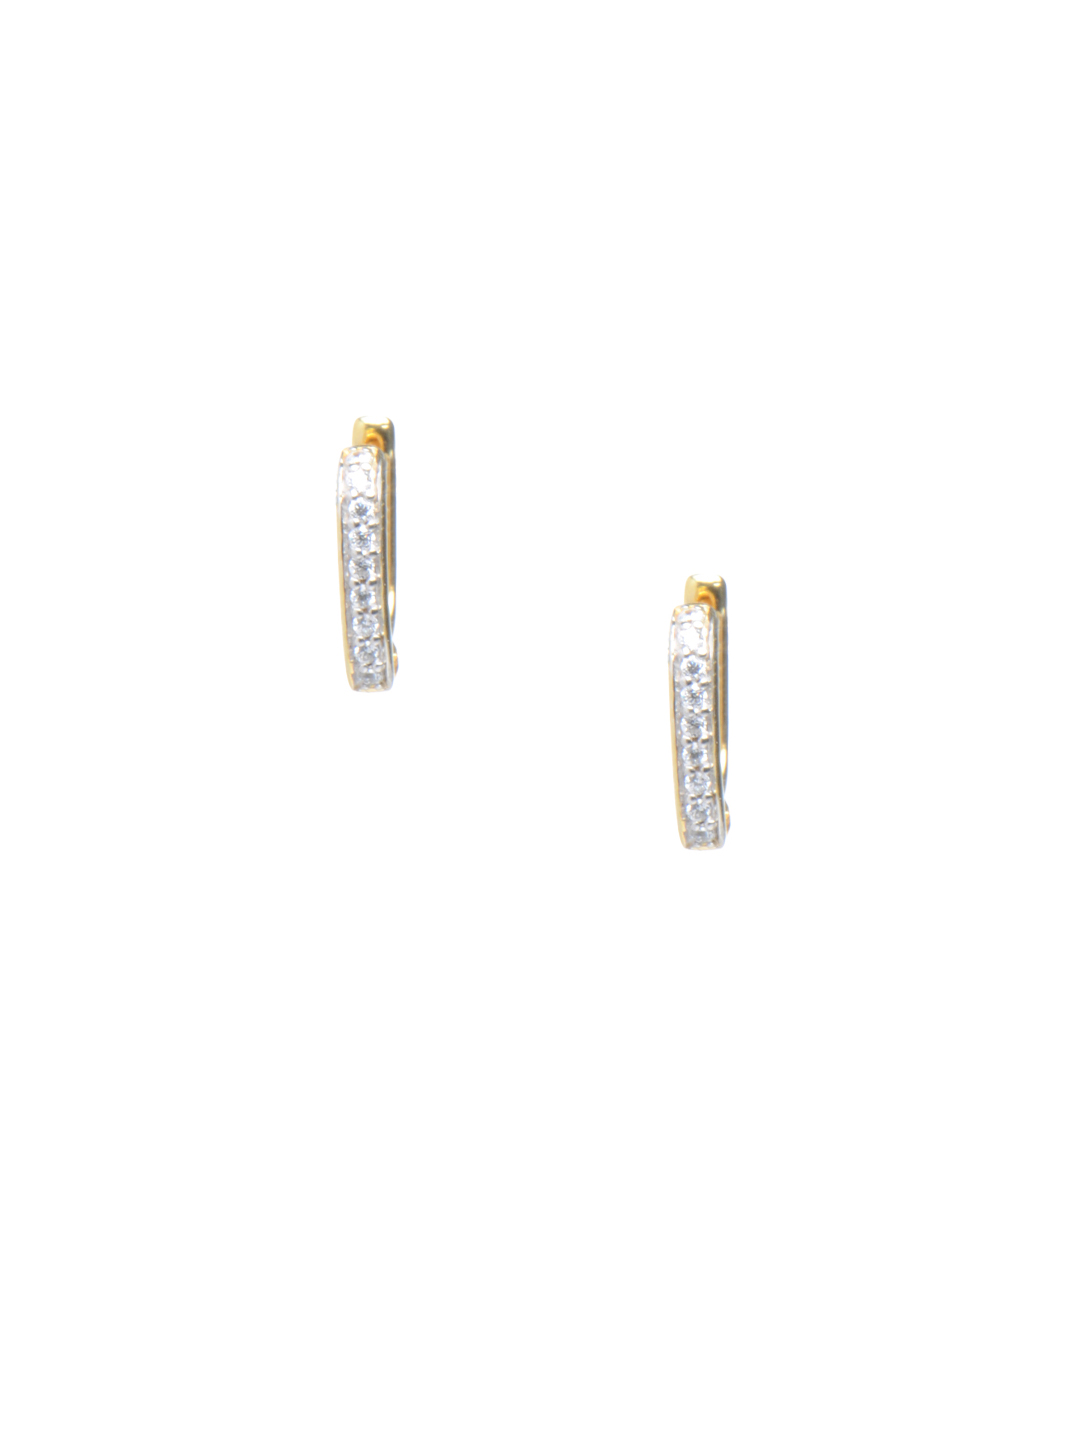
Lucera Women Gold Earrings
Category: Accessories / Jewellery / Earrings
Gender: Women
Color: Gold
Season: Summer 2013
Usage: Casual